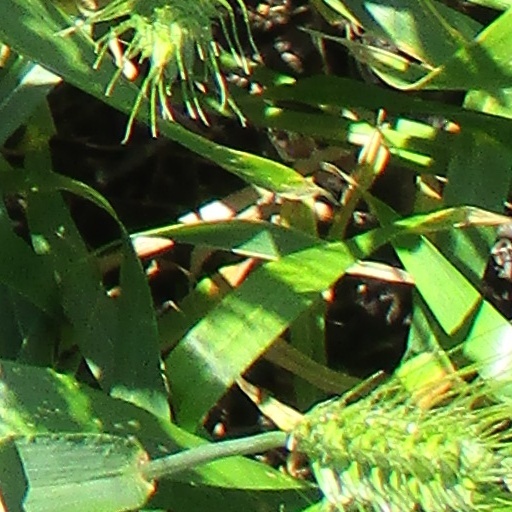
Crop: wheat